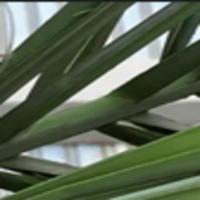
Label: Healthy sample